Beverly Waugh

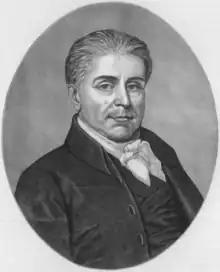

Beverly Waugh (1789–1858) was an American who was a Methodist pastor, book agent, and Bishop of the Methodist Episcopal Church, elected in 1836.